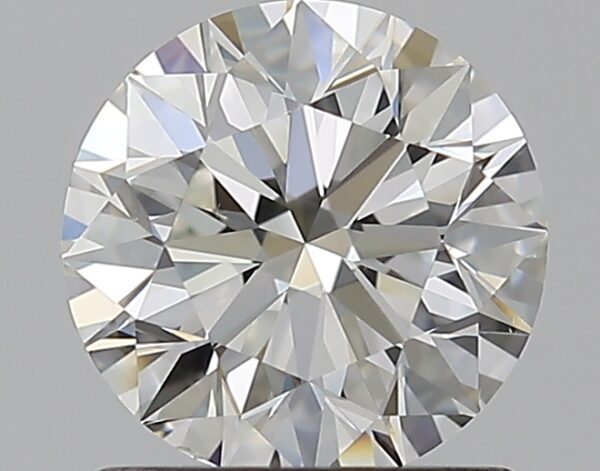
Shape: round
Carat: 1
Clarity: VS1
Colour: H
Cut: EX
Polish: EX
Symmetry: EX
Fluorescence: N
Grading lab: GIA
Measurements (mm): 6.34 x 6.38 x 3.98